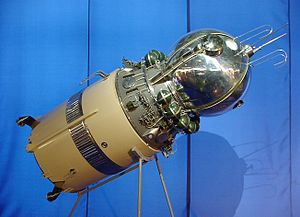
Vostok 5
Model af den øverste del af Vostok-kapslen
Vostok 5 var den længste Vostok-flyvning, og samtidig en parflyvning sammen med Vostok 6.